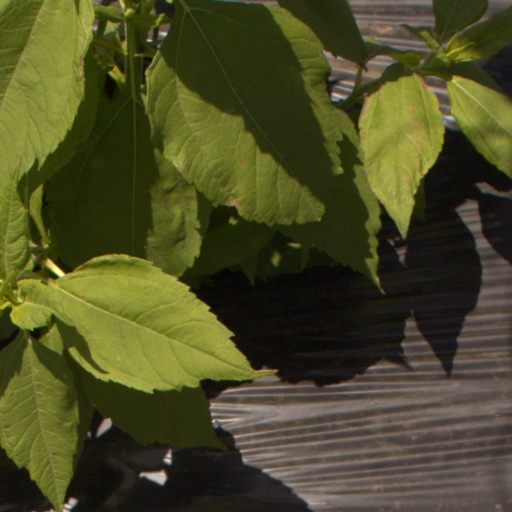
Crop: Jerusalem artichoke